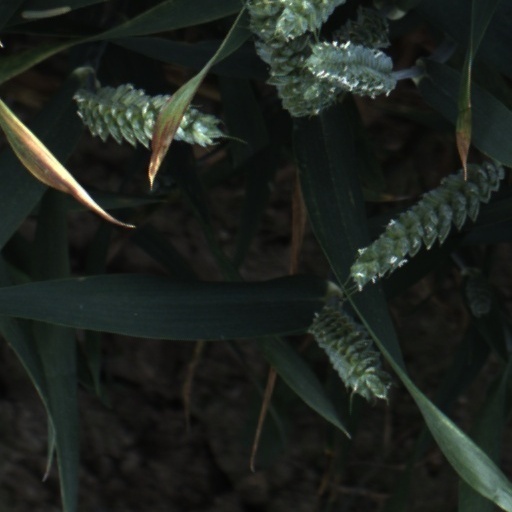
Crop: wheat